Riviera F

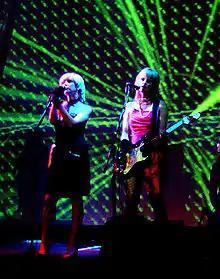
Alexa Marlen-vocals/keys, Kairo Sin-guitar

Riviera F is an electropop band created in London, England. The band consists of Alexa Marlen and Kairo Sin. Other members included Taylor Sloane, Nikki Paris, Logan Sky, Yves Cecil and Etienne LeBeau (AKA LA shoe designer Jerome Chouinard-Rousseau). They were known as Riviera up until 2003, then changed the name to Riviera F. To date they have had two releases. In 2004 the International Lover EP, (a 5 track EP of which the title track was produced by Duran Duran's Nick Rhodes) was released on Pop Cult and Tape Modern (Nick Rhodes and Stephen Duffy's label) which had previously released Dark Circles by The Devils. 2004 also saw the release of their US single "Now We've Got Europe" on Kinetik Media.